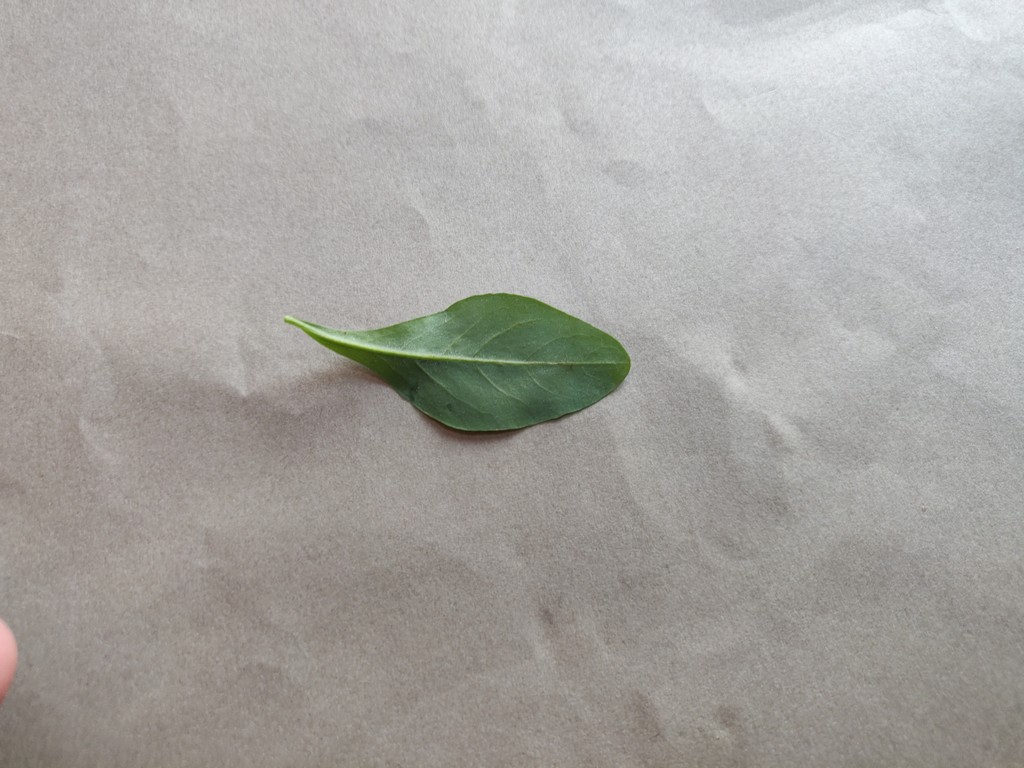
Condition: Healthy
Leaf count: single
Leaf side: back